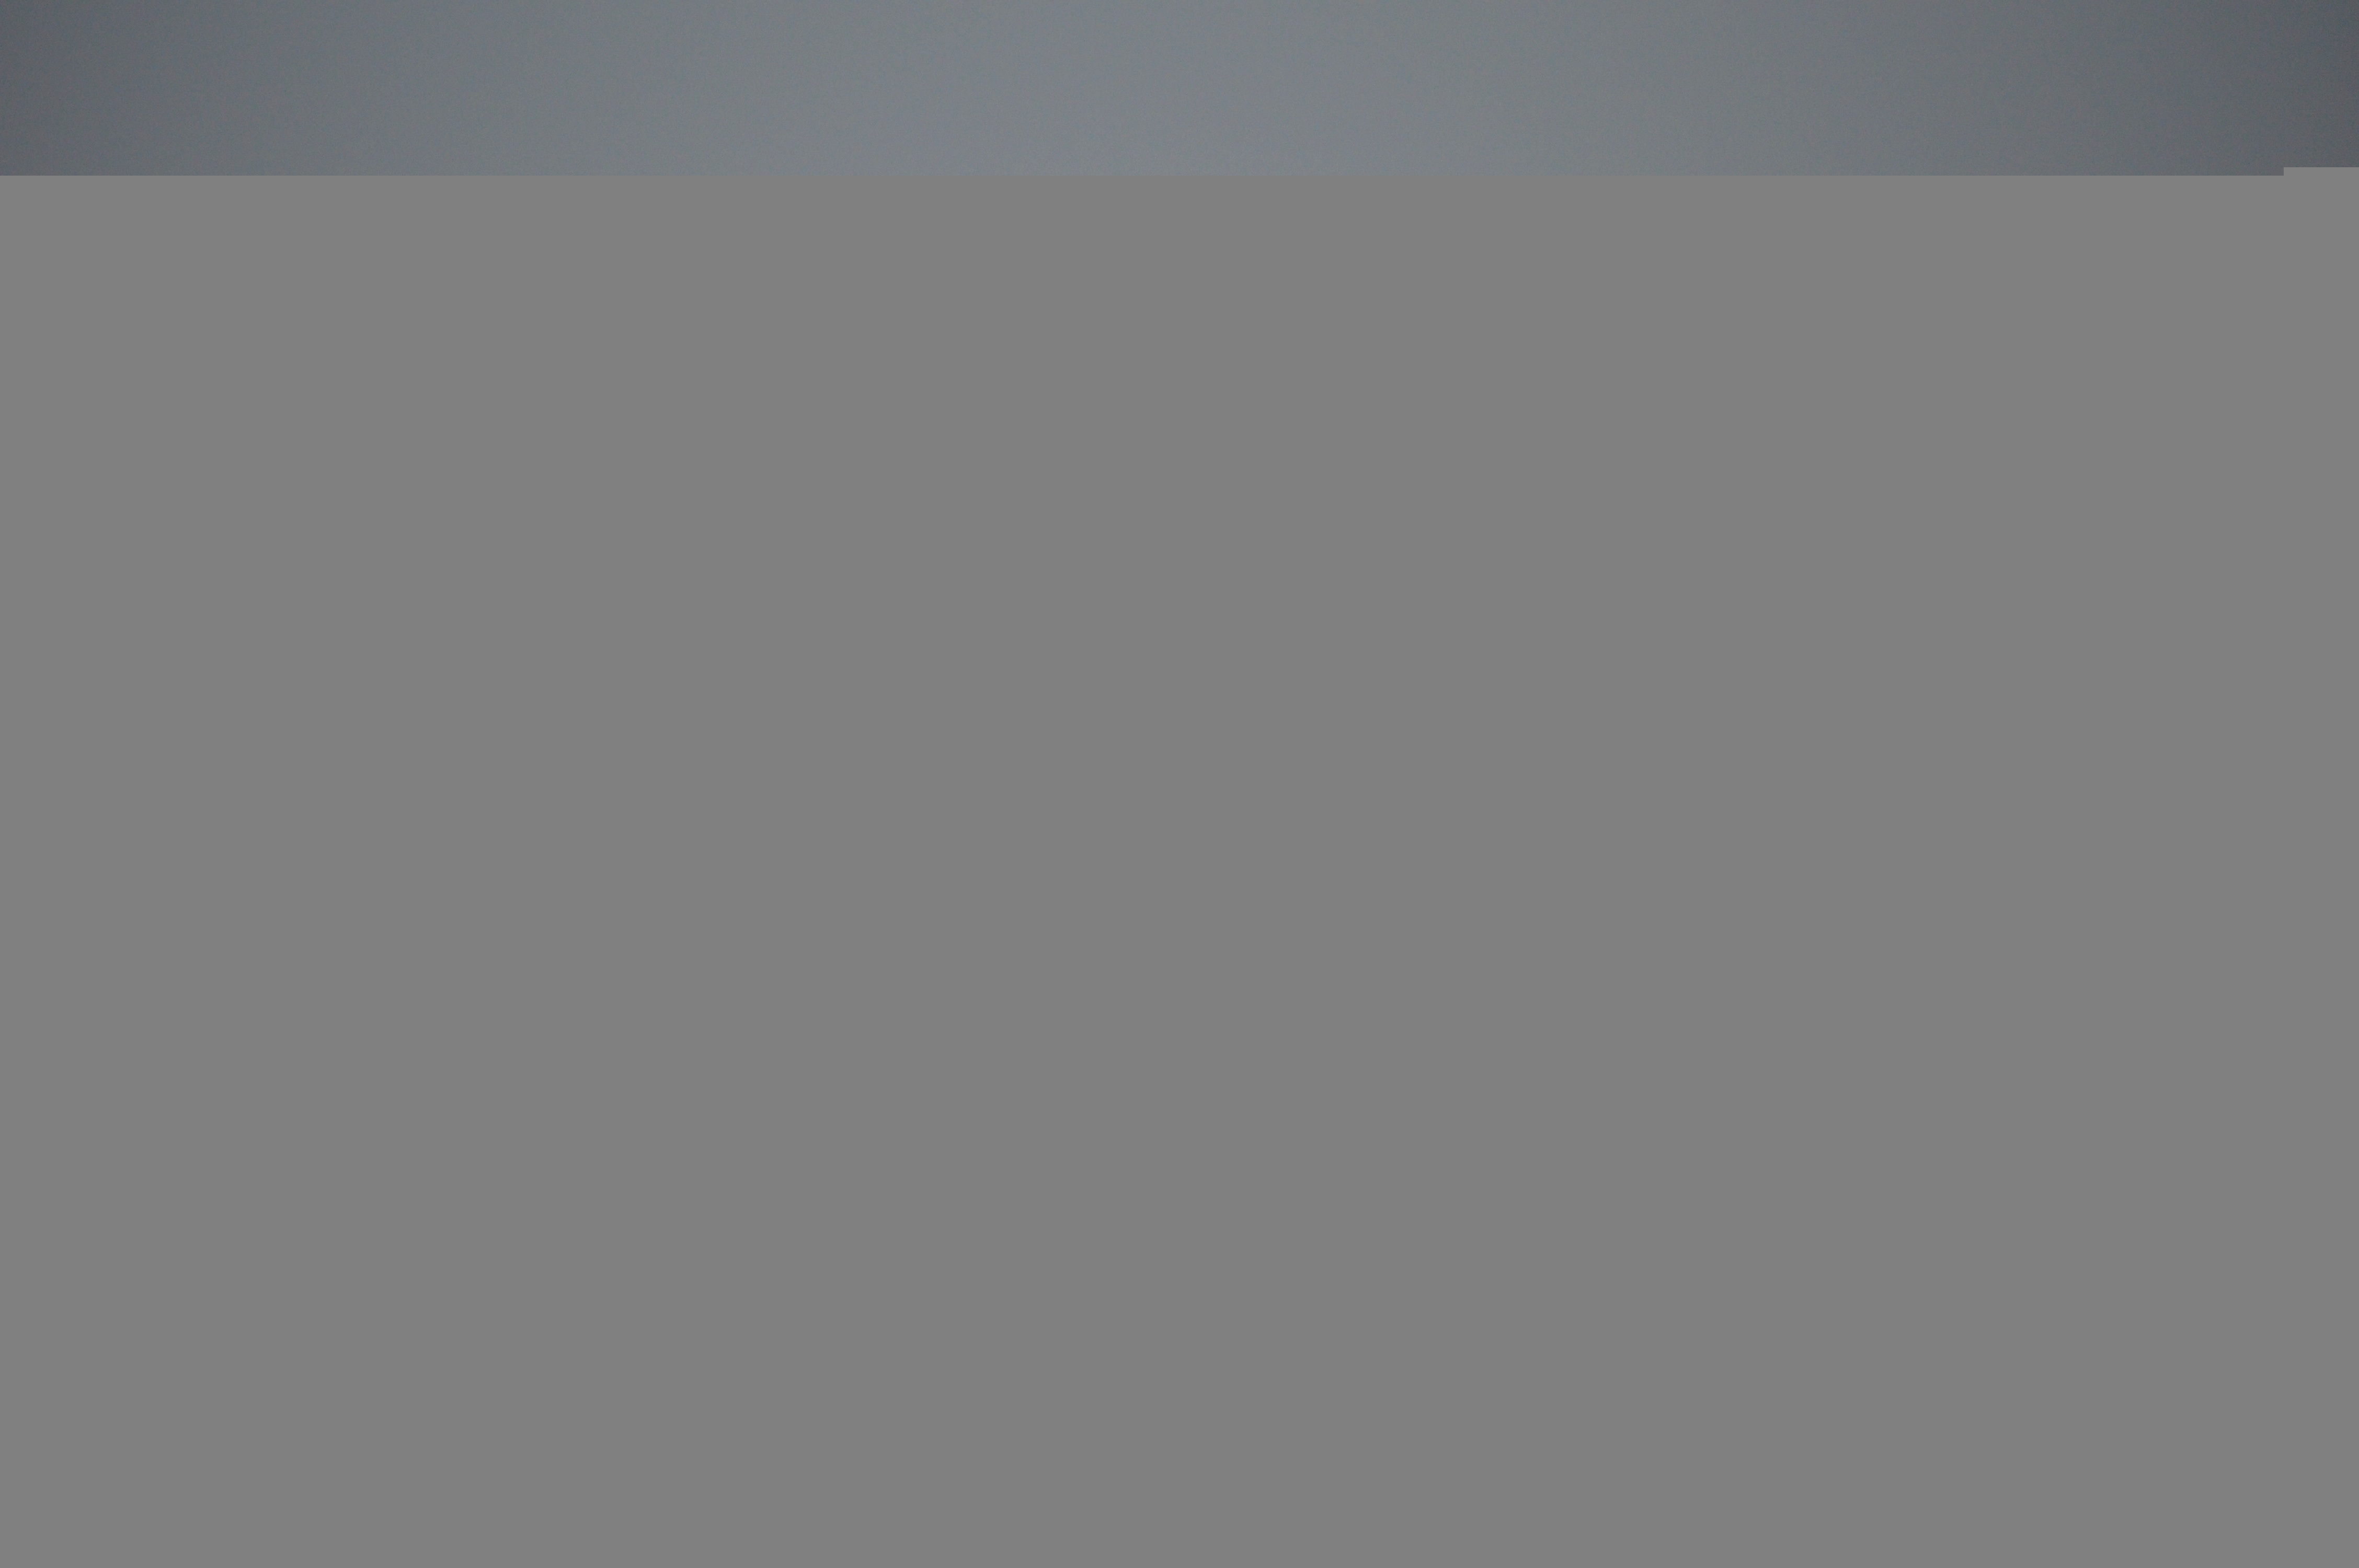
light, line, road sign, brand, font, design, text, stop, shape, screenshot, parking prohibited, traffic signs